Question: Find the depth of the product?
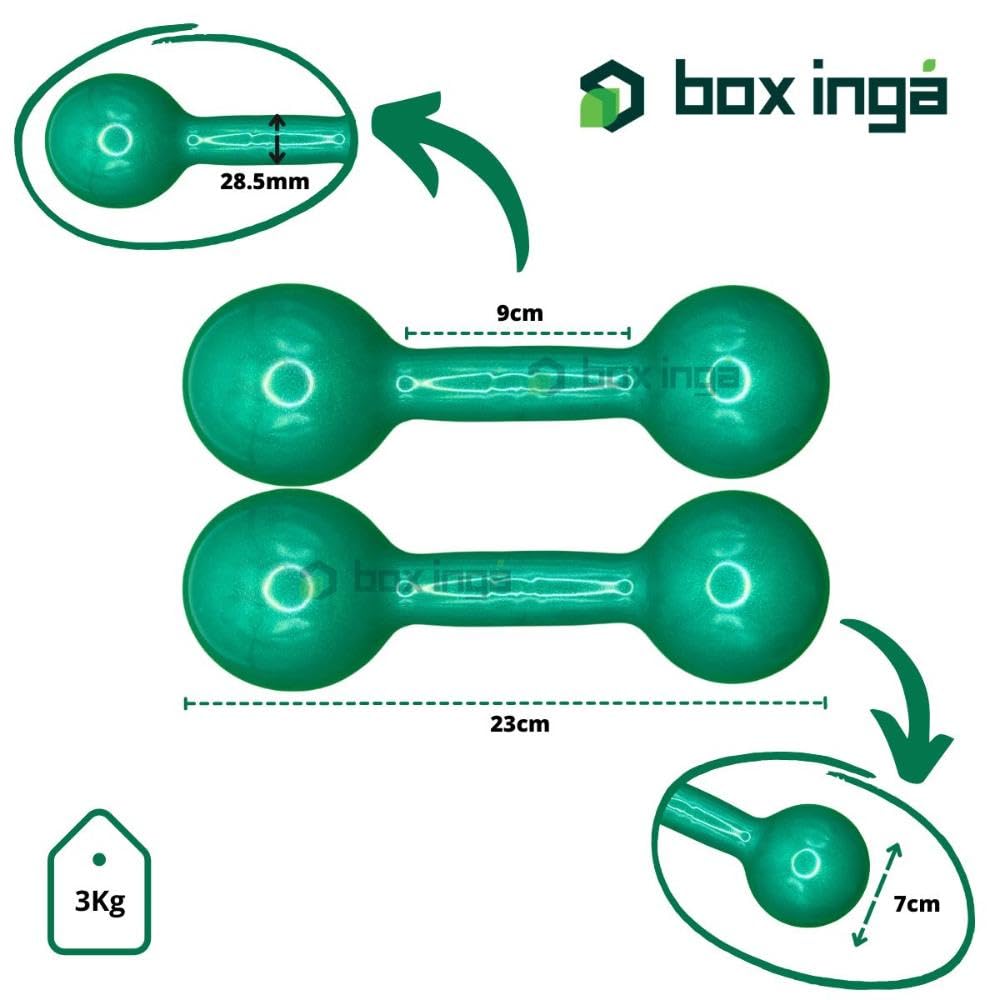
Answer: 23.0 centimetre